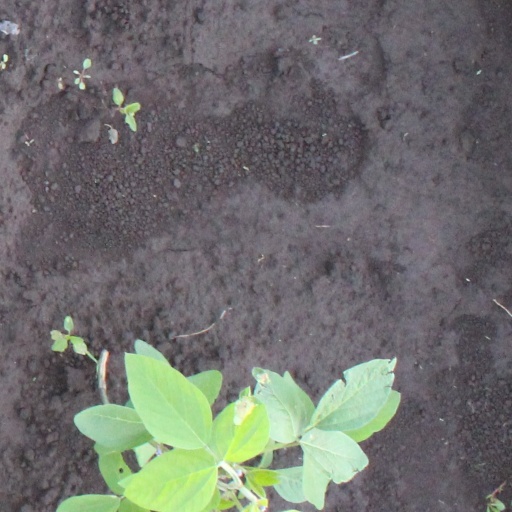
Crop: soybean